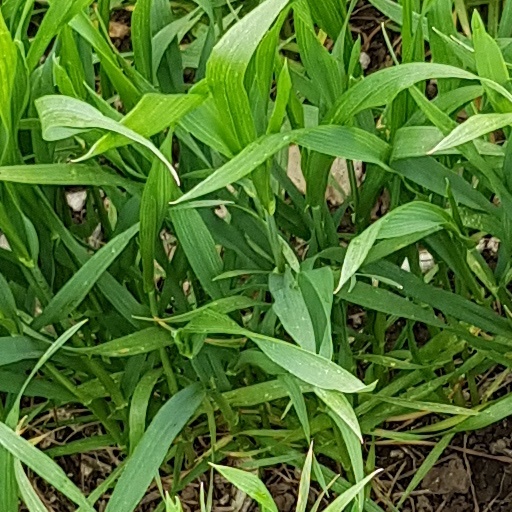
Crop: wheat